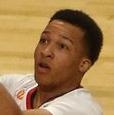
Age: 18